Massive Attack

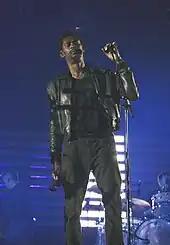
Grant Marshall at the Eurockéennes Festival 2008

3D co-wrote Neneh Cherry's "Manchild" in 1989. This working relationship continued with Cherry helping Massive Attack to record their first album "Blue Lines". Cherry's partner Cameron McVey was an executive producer of the album and became the group's first manager. Cherry and McVey provided financial support, via the Cherry Bear organisation, and the album was partly recorded in their house. The band used guest vocalists, interspersed with their own "sprechgesang" stylings, on top of what became regarded as an essentially British creative sampling production; a trademark sound that fused hip hop, soul, reggae and other eclectic references, both musical and lyrical. The album used vocalists including Horace Andy and Shara Nelson, a former Wild Bunch cohort. MC Willie Wee, also once part of the Wild Bunch, featured. Neneh Cherry sang backing vocals on environmentalist anthem, "Hymn of the Big Wheel". Co-production was also provided by Jonny Dollar.